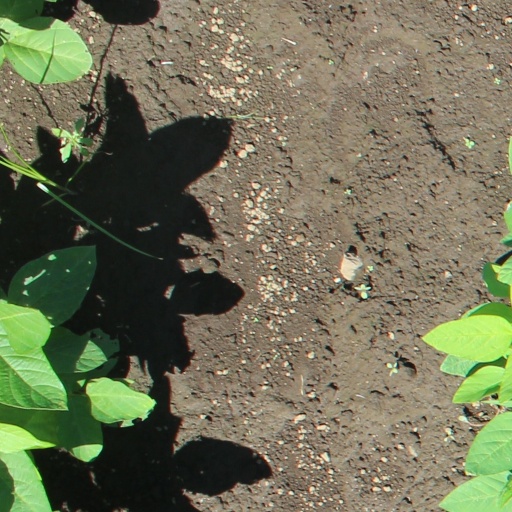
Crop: soybean